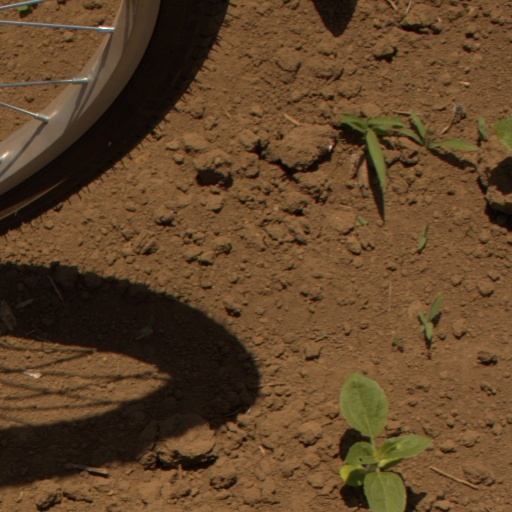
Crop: Jerusalem artichoke